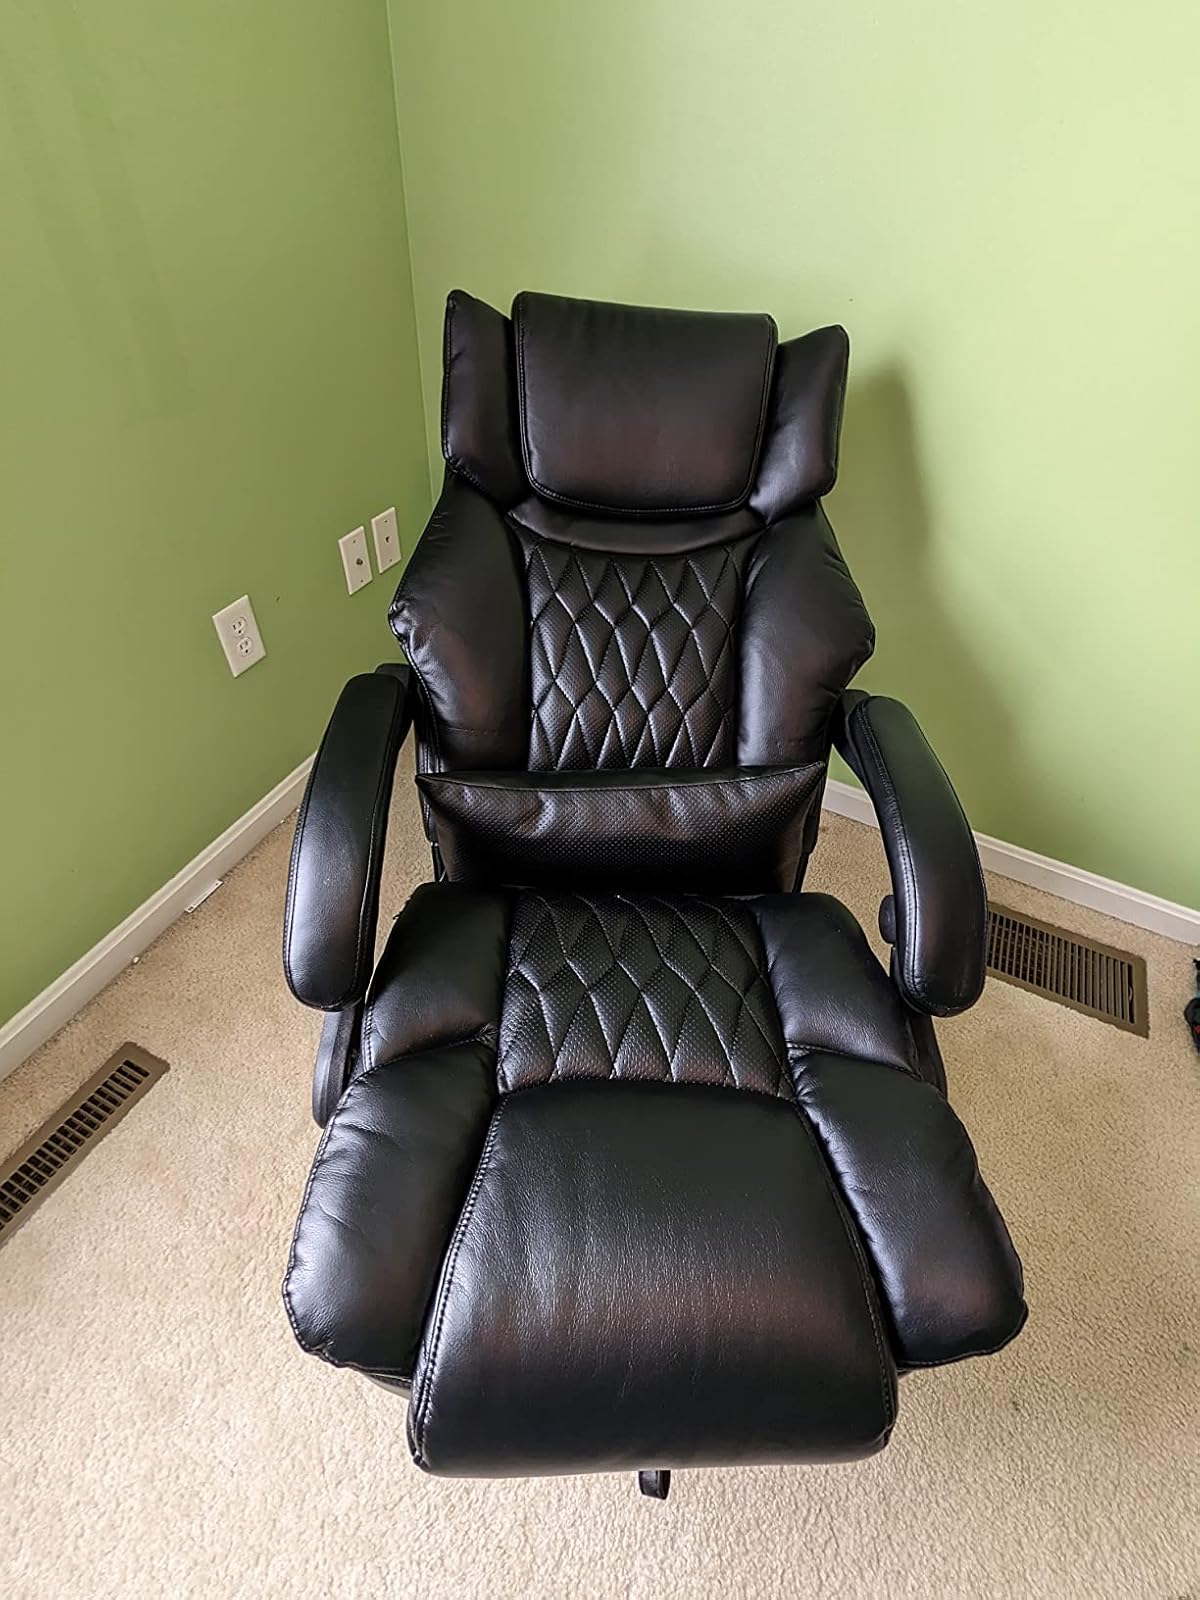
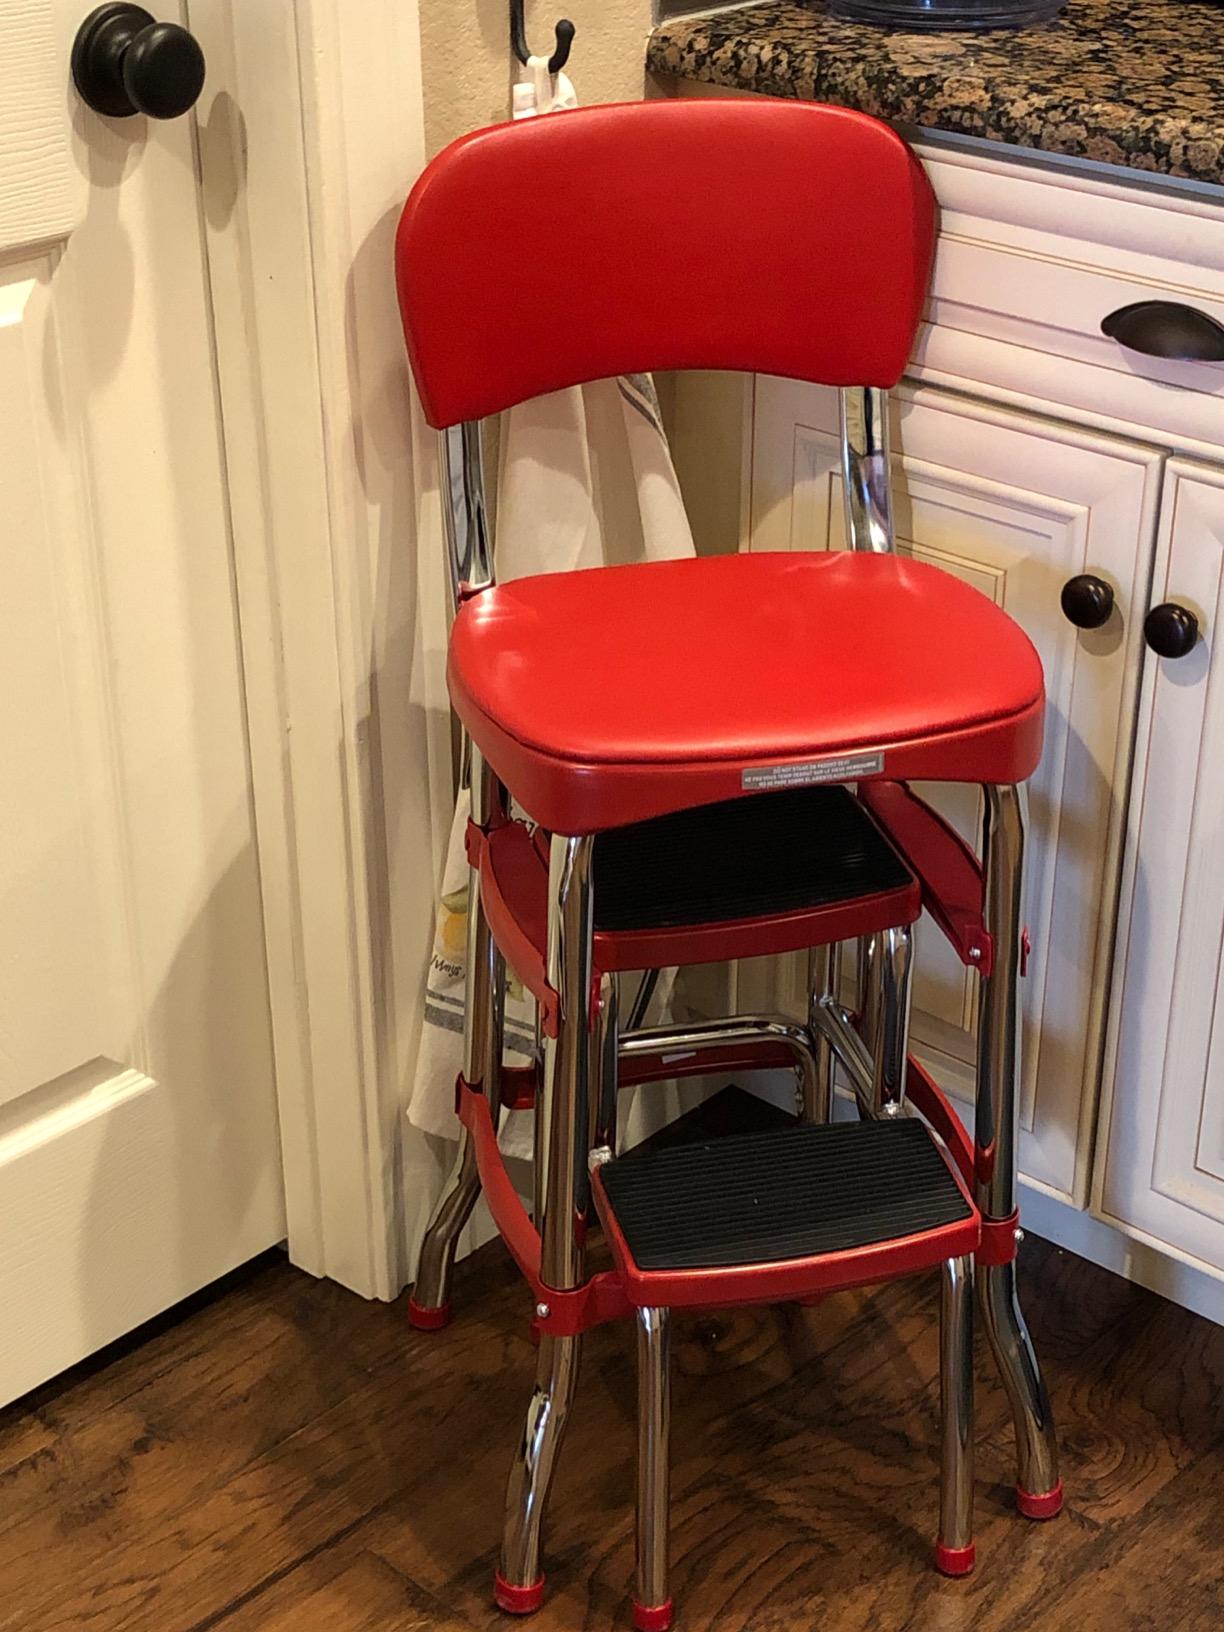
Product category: items_chair
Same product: no